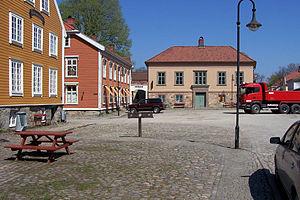
Fredrikstad est une ville portuaire de Norvège se situant à l'embouchure du plus grand fleuve norvégien, la Glomma.